River Rose and the Magical Lullaby

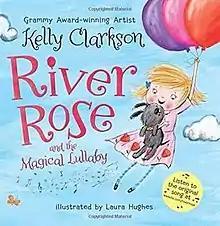
Book cover

River Rose and the Magical Lullaby is a children's picture book written by American singer Kelly Clarkson, first published by HarperCollins on October 4, 2016. Illustrated by Laura Hughes, the story centers on a little girl who was too ecstatic to fall asleep on the eve of her first trip to the zoo. The book debuted at number 7 on "The New York Times" Best Sellers List for Children's Picture Books.